Mahjouba, Tunisia

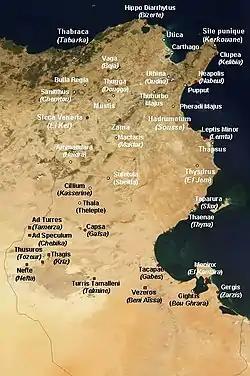
Map showing Mahjouba

Mahjouba, Tunisia is a place in the Sahel, Tunisia region of North Africa 54 km from Carthage. It is near Mateur and is the site of a fault line